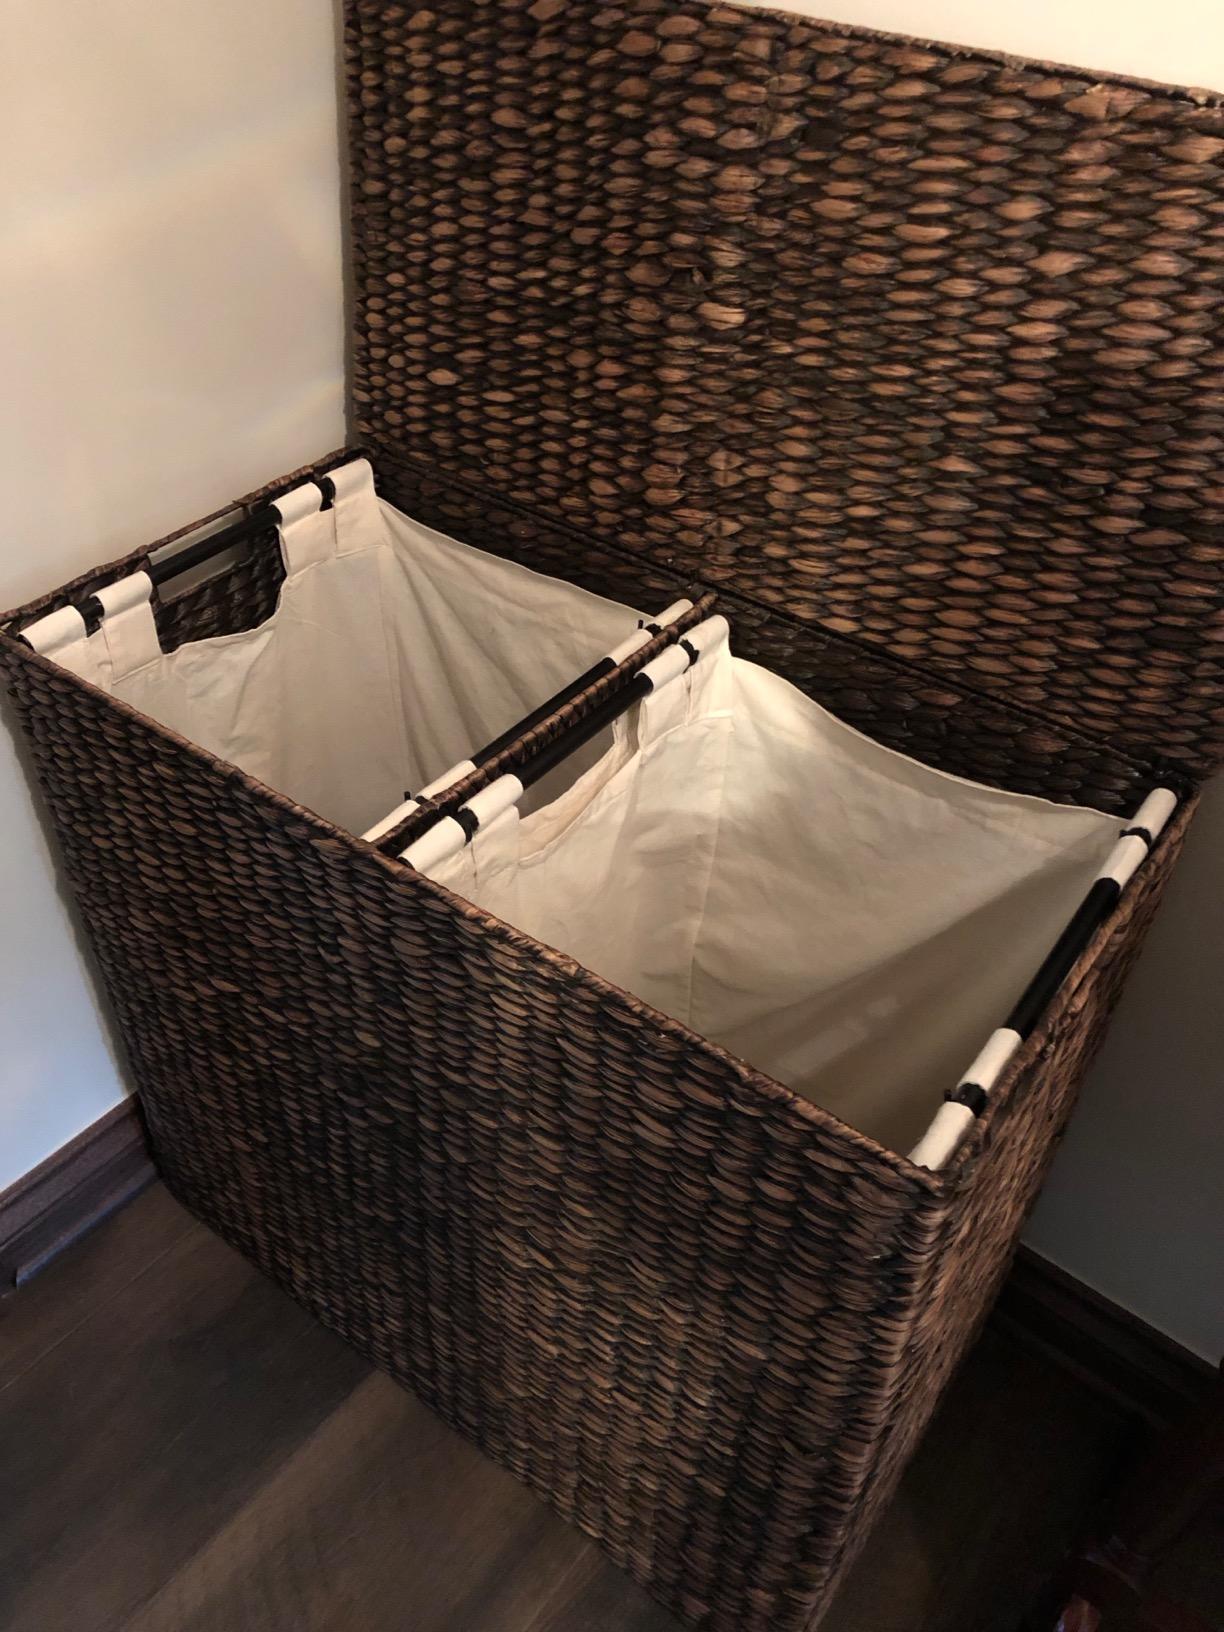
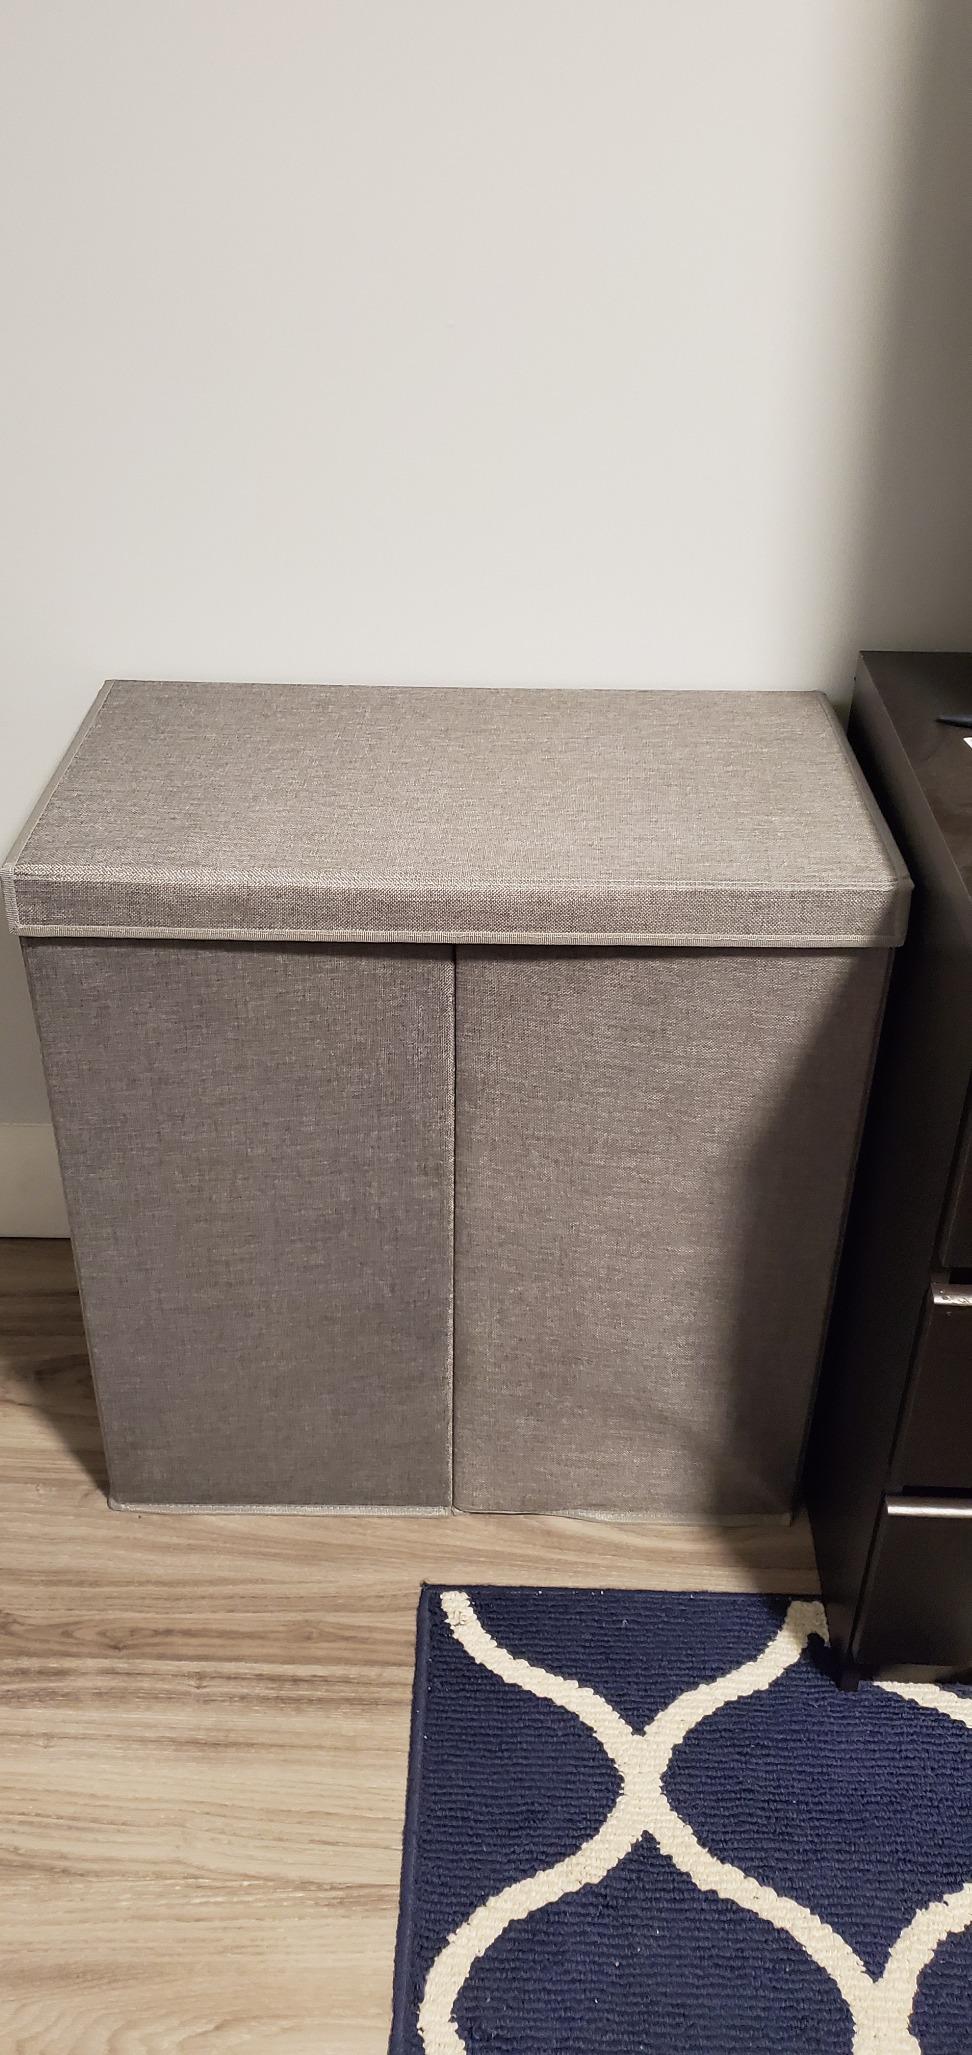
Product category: items_hamper
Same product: no